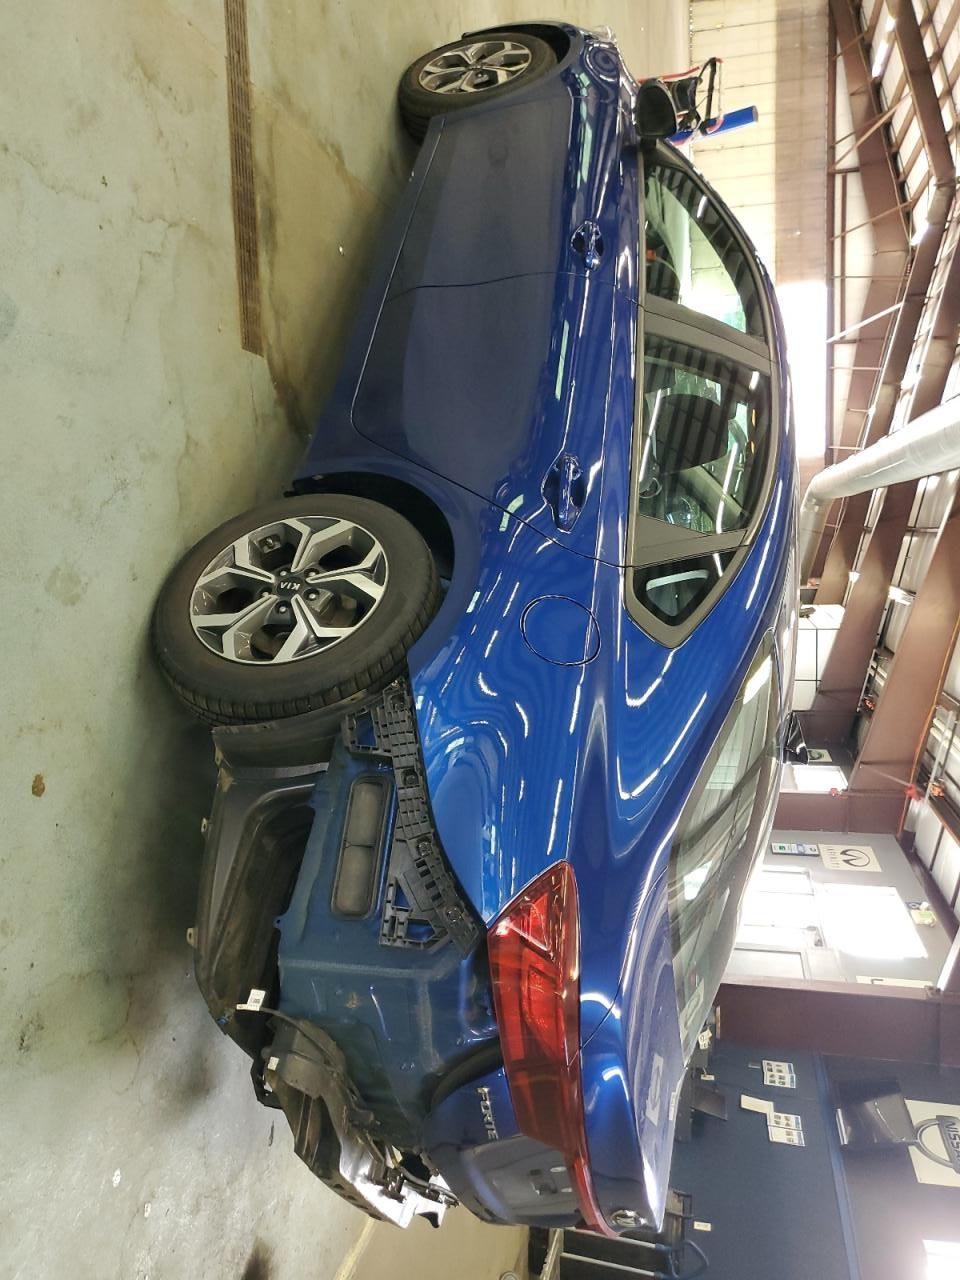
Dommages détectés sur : pare-choc arrière, plaque d'immatriculation arrière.
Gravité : majeur